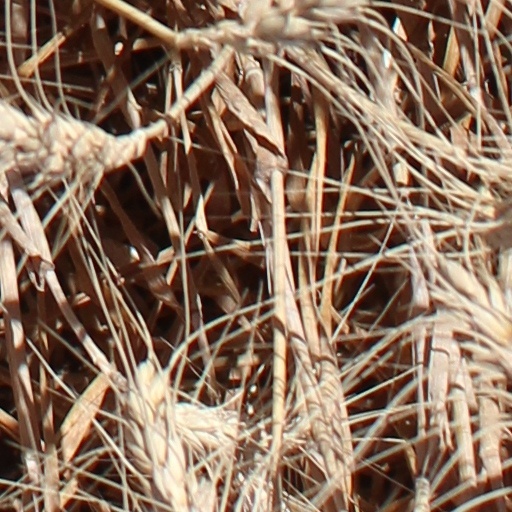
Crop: wheat